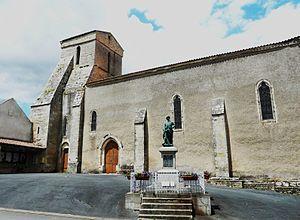
L'église d'Irais
Irais est une commune du centre-ouest de la France située dans le département des Deux-Sèvres en région Nouvelle-Aquitaine.